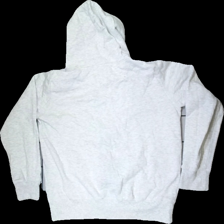
View: back
Type: Sweater
Category: Ladies
Brand: Cubus
Colors: Pink
Material: 61% polyester, 39% cotton
Cut: Regular
Size: L
Season: All
Price range: <50
Recommended usage: Export